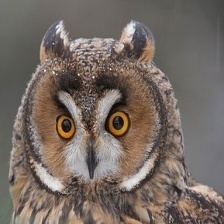
Species: LONG-EARED OWL
Scientific name: ASIO OTUS
ImageNet parent category: great_grey_owl